Kerala backwaters

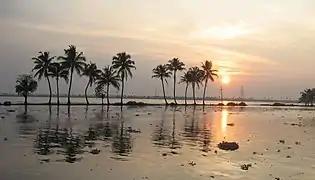
Sunset in the backwaters

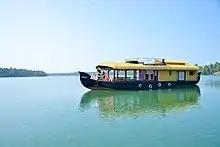
Kavvayi Backwaters in Nileshwaram, Kasaragod

National Waterway 3 from Kollam to Kottappuram, covers a distance of and runs almost parallel to the coastline of southern Kerala facilitating both cargo movement and backwater tourism. Vembanad is the largest of the lakes, covering an area of . The lake has a large network of canals that meander through the region of Kuttanad. The important rivers from north to south are the Valapattanam , Chaliyar , Kadalundipuzha , Bharathappuzha , Chalakudy , Periyar , Pamba , Achankovil , Meenachil , and Kalladayar . Other than these, there are 35 more small rivers and rivulets flowing down from the Ghats. Most of these rivers are navigable up to the midland region, in country crafts.